Ministers' Wings

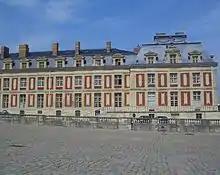
The northern Ministers' Wing in the Cour d'Honneur at the Palace of Versailles (2011).

The Ministers' wings are outbuildings of the Palace of Versailles located in the Cour d'Honneur; the south wing now houses the Princes' bookshop and the ticket office, while the north wing is used to welcome groups of visitors.